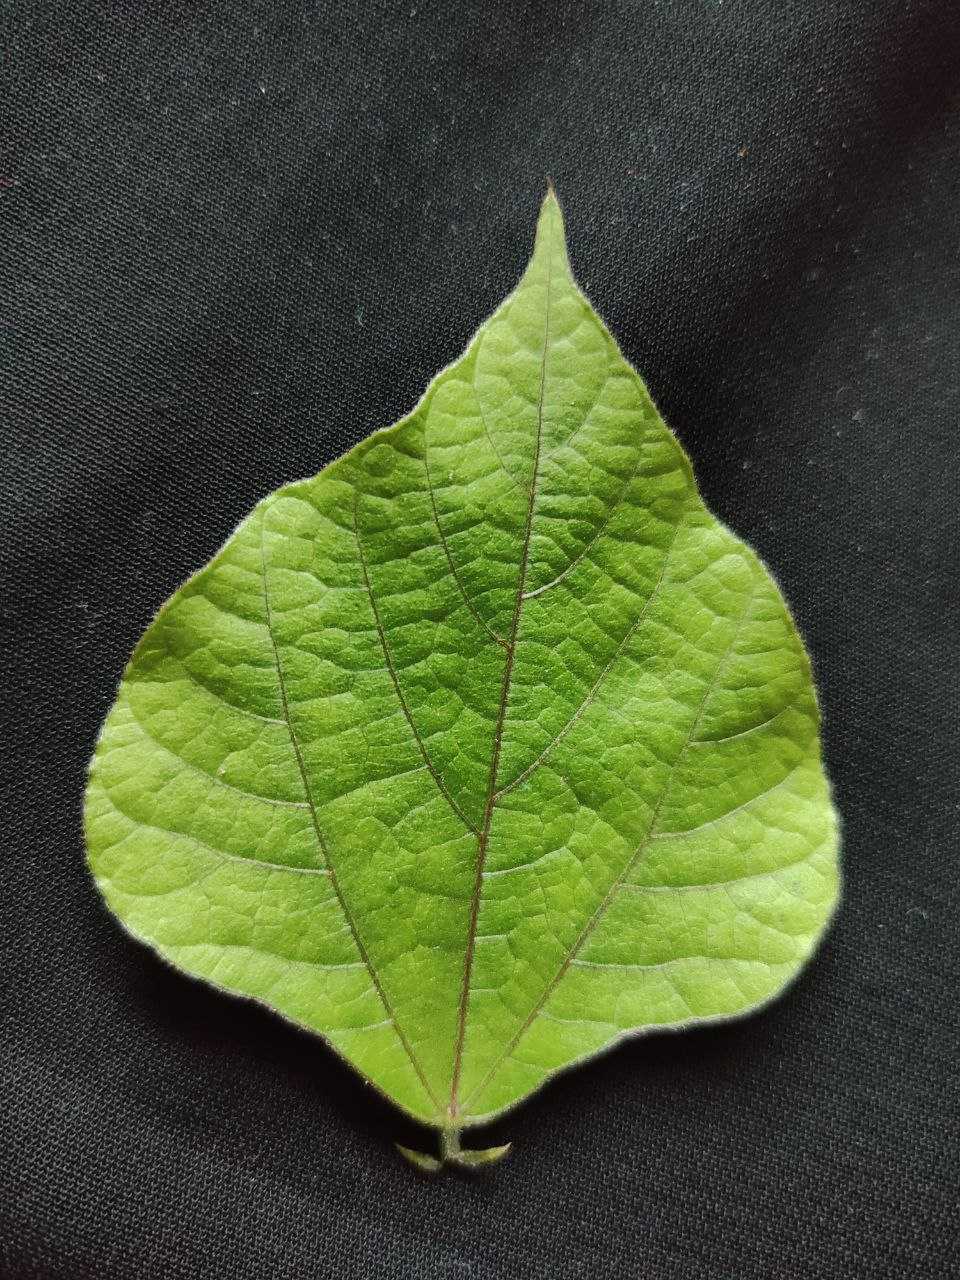
Crop: bean
Leaf condition: Fresh Leaf